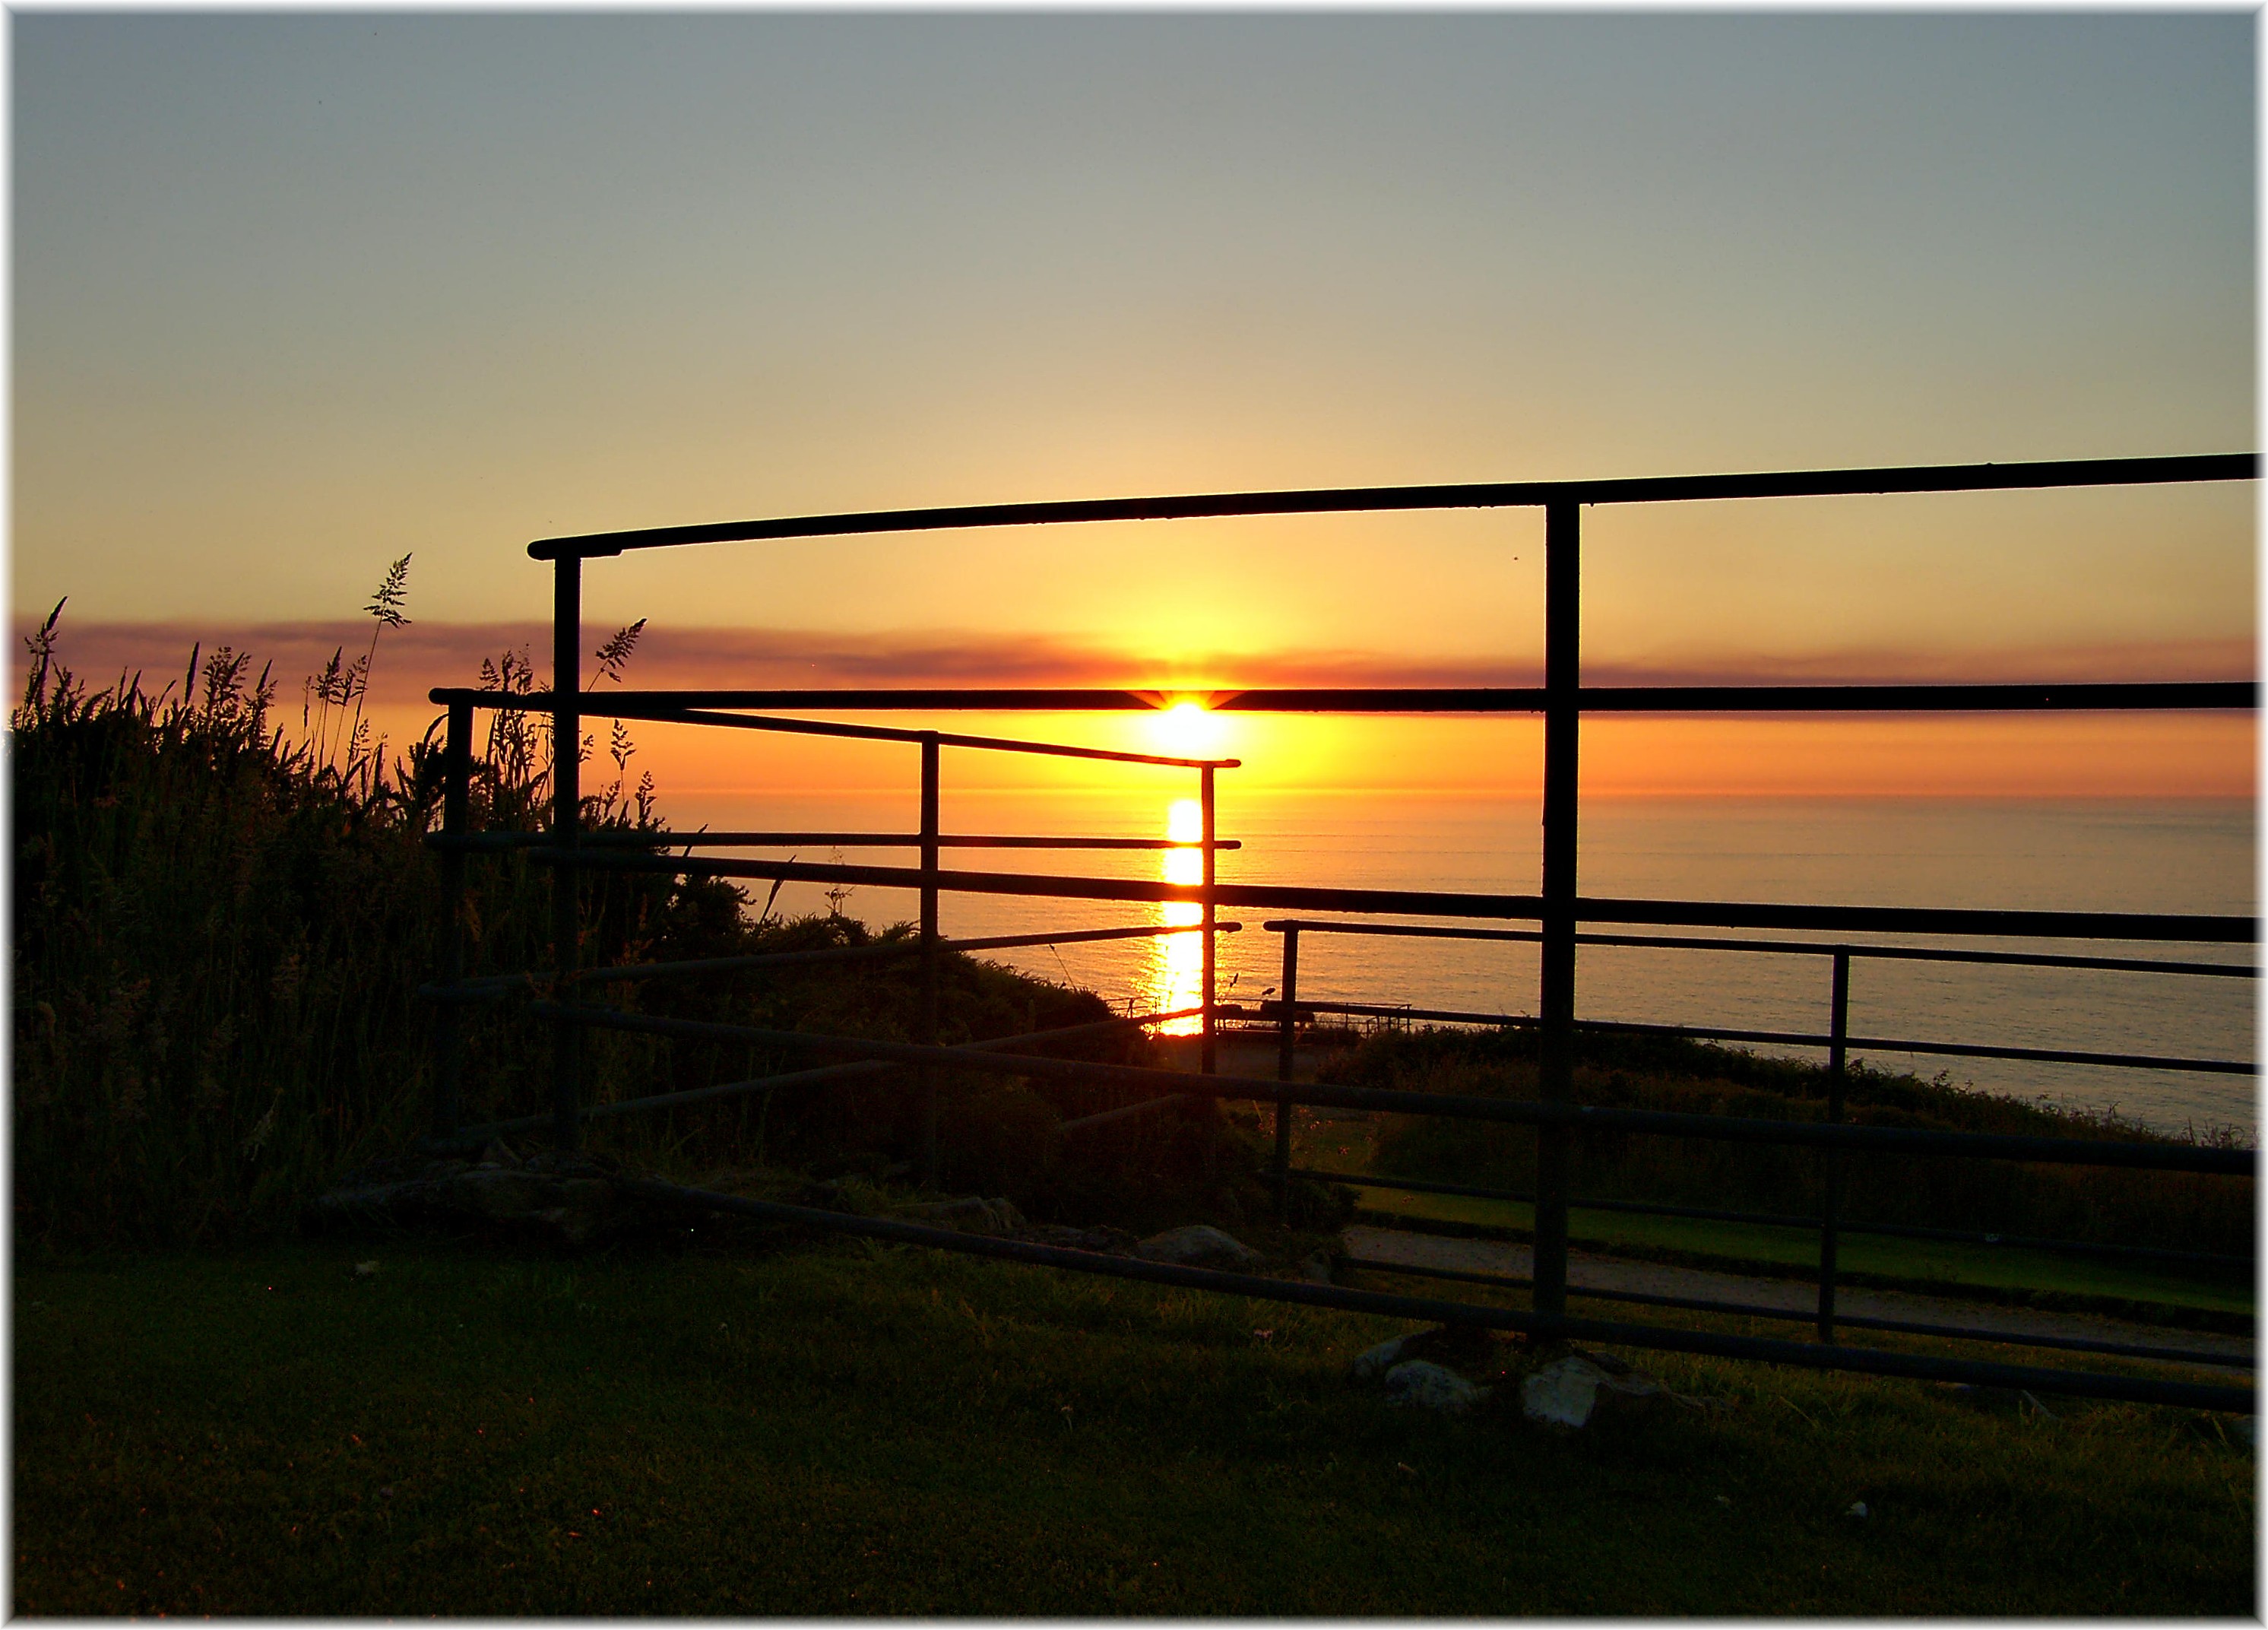
sea, horizon, sky, sunrise, sunset, sunlight, morning, dawn, dusk, europe, evening, line, spain, europa, mar, galicia, atardecer, oceano, shape, espana, galiza, atlantico, montesanpedro, solpor, lacoruna, afterglow, acoru a, coru a